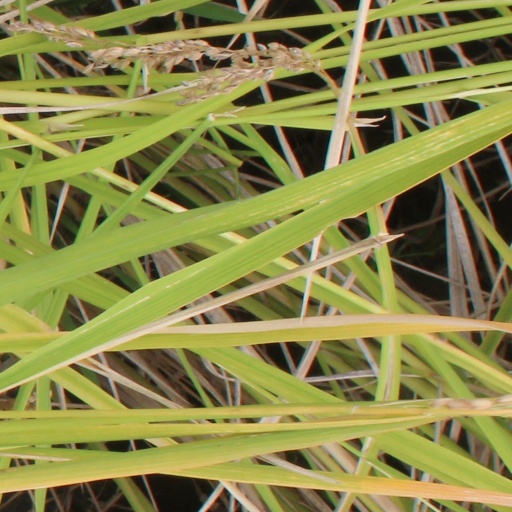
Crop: rice